Rhomaleosaurus

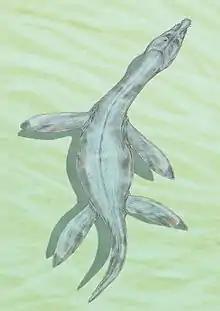
Restoration of "R. cramptoni"

In July 1848, a fossil of a large plesiosaur was unearthed in an alum quarry at Kettleness, near Whitby, in Yorkshire, England. It was collected from the "A. bifrons" ammonite zone of the Whitby Mudstone Formation, dating to the early Toarcian age, about 183 to 180 million years ago. The complete skeleton which preserved the skull, NMING F8785, was kept for five years at Mulgrave Castle, which was then owned by the Marquess of Normanby. In 1853, the Marquess introduced the interesting finding to the eminent Irish surgeon and anatomist, Sir Philip Crampton. The same year, Crampton transferred the fossil to Dublin to be displayed as a centrepiece at the 1853 British Association annual meeting. The Zoological Society of Ireland built a specially constructed building to house the large reptile. After a decade, still remaining undescribed, the specimen moved in the Royal Dublin Society museum and was officially described by Alexander Carte and W. H. Bailey as a new species of "Plesiosaurus". Carte and Bailey named the species "Plesiosaurus cramptoni" after the Irish scientist, Sir Philip Crampton. In 1874, the British geologist Harry Govier Seeley, based on this finding, which is now known as the type genus of the family Rhomaleosauridae, recognized and erected a new genus establishing "Rhomaleosaurus". Only in 2006 the skull of this specimen was finally prepared which enabled a restudy of this genus. Casts of the holotype specimen are on display at the Natural History Museum, London (NHMUK PV R 34) and Bath Royal Literary and Scientific Institution.